Nadi Putra

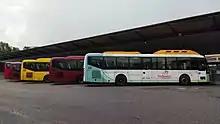
Nadi Putra buses at Putrajaya Sentral.

Established on 20 May 1999 with 14 routes covering almost all of the areas inside Putrajaya, "Nadi Putra" is the trade name of Putrajaya intra-city bus services and has been in operation since July 1999. The bus service was privatised and handed over to "GETS Global Berhad" in 2018.